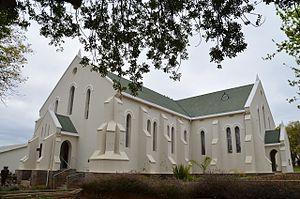
De Rust est une petite ville d'Afrique du Sud située dans la province du Cap-Occidental.